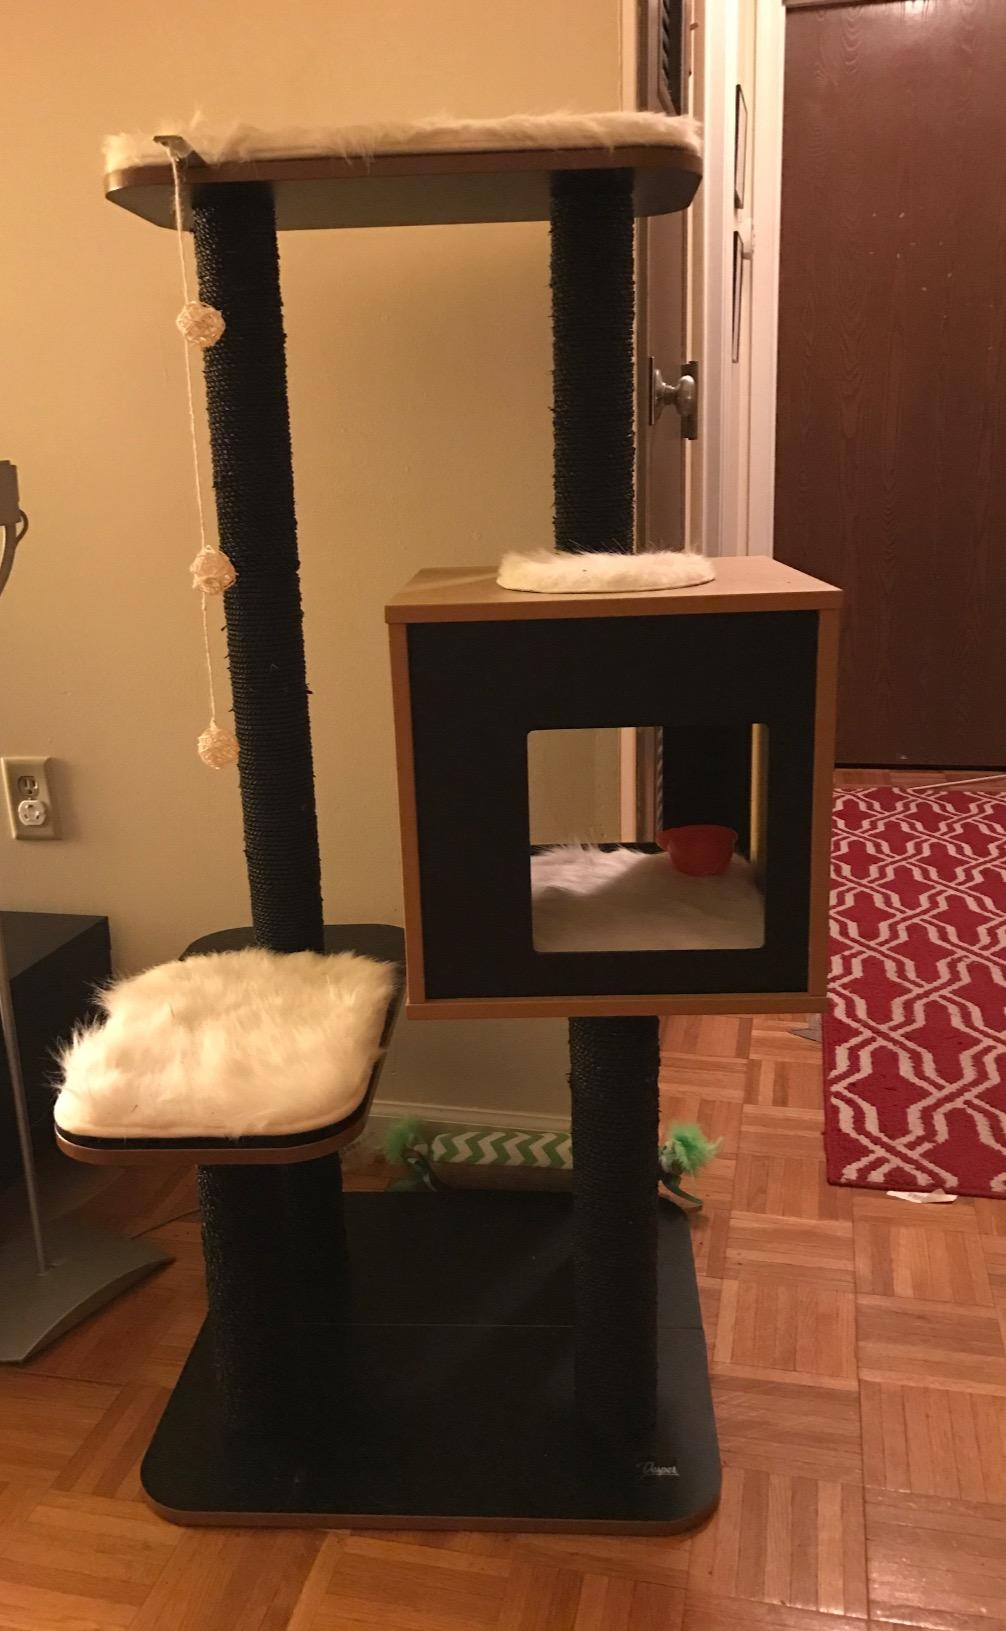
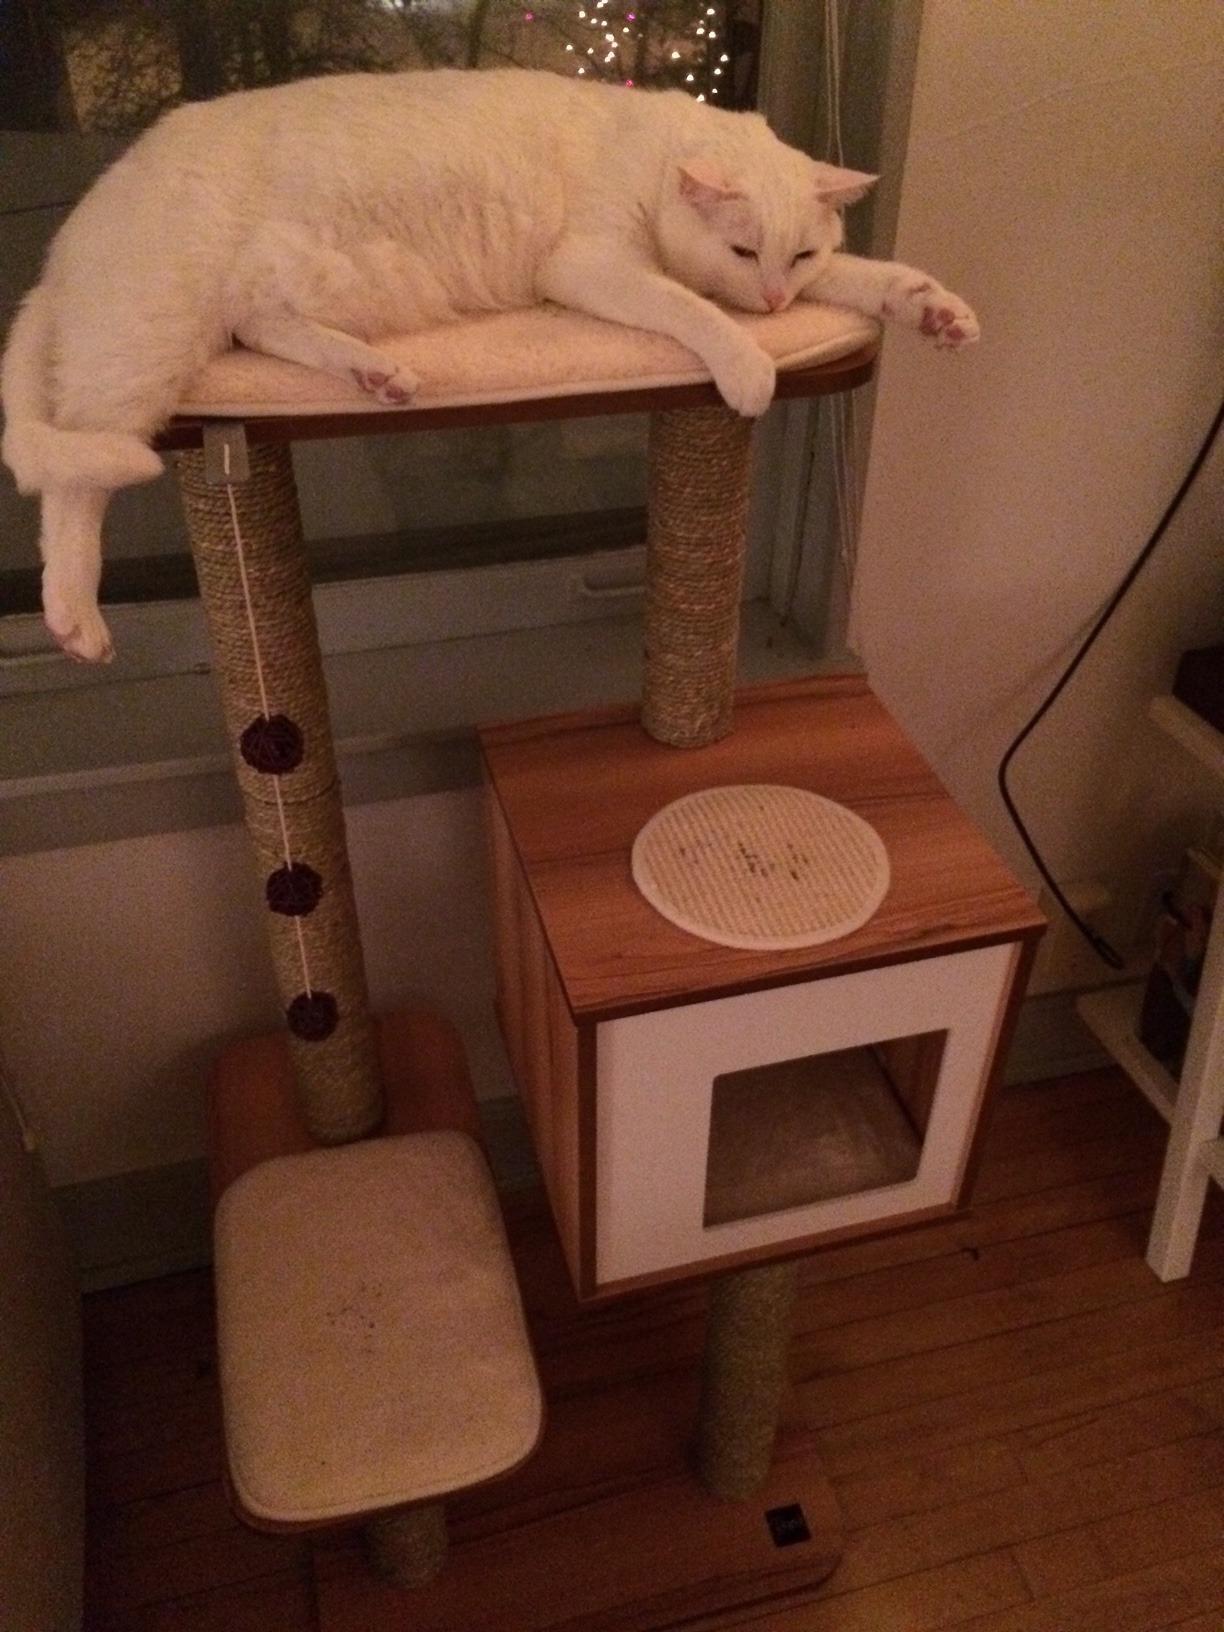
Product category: items_cat tree
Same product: no